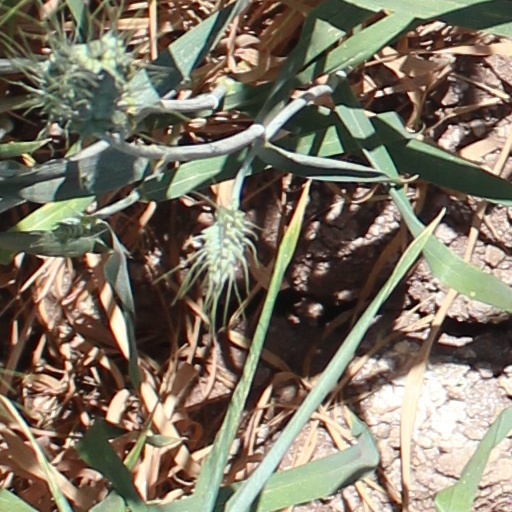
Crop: wheat